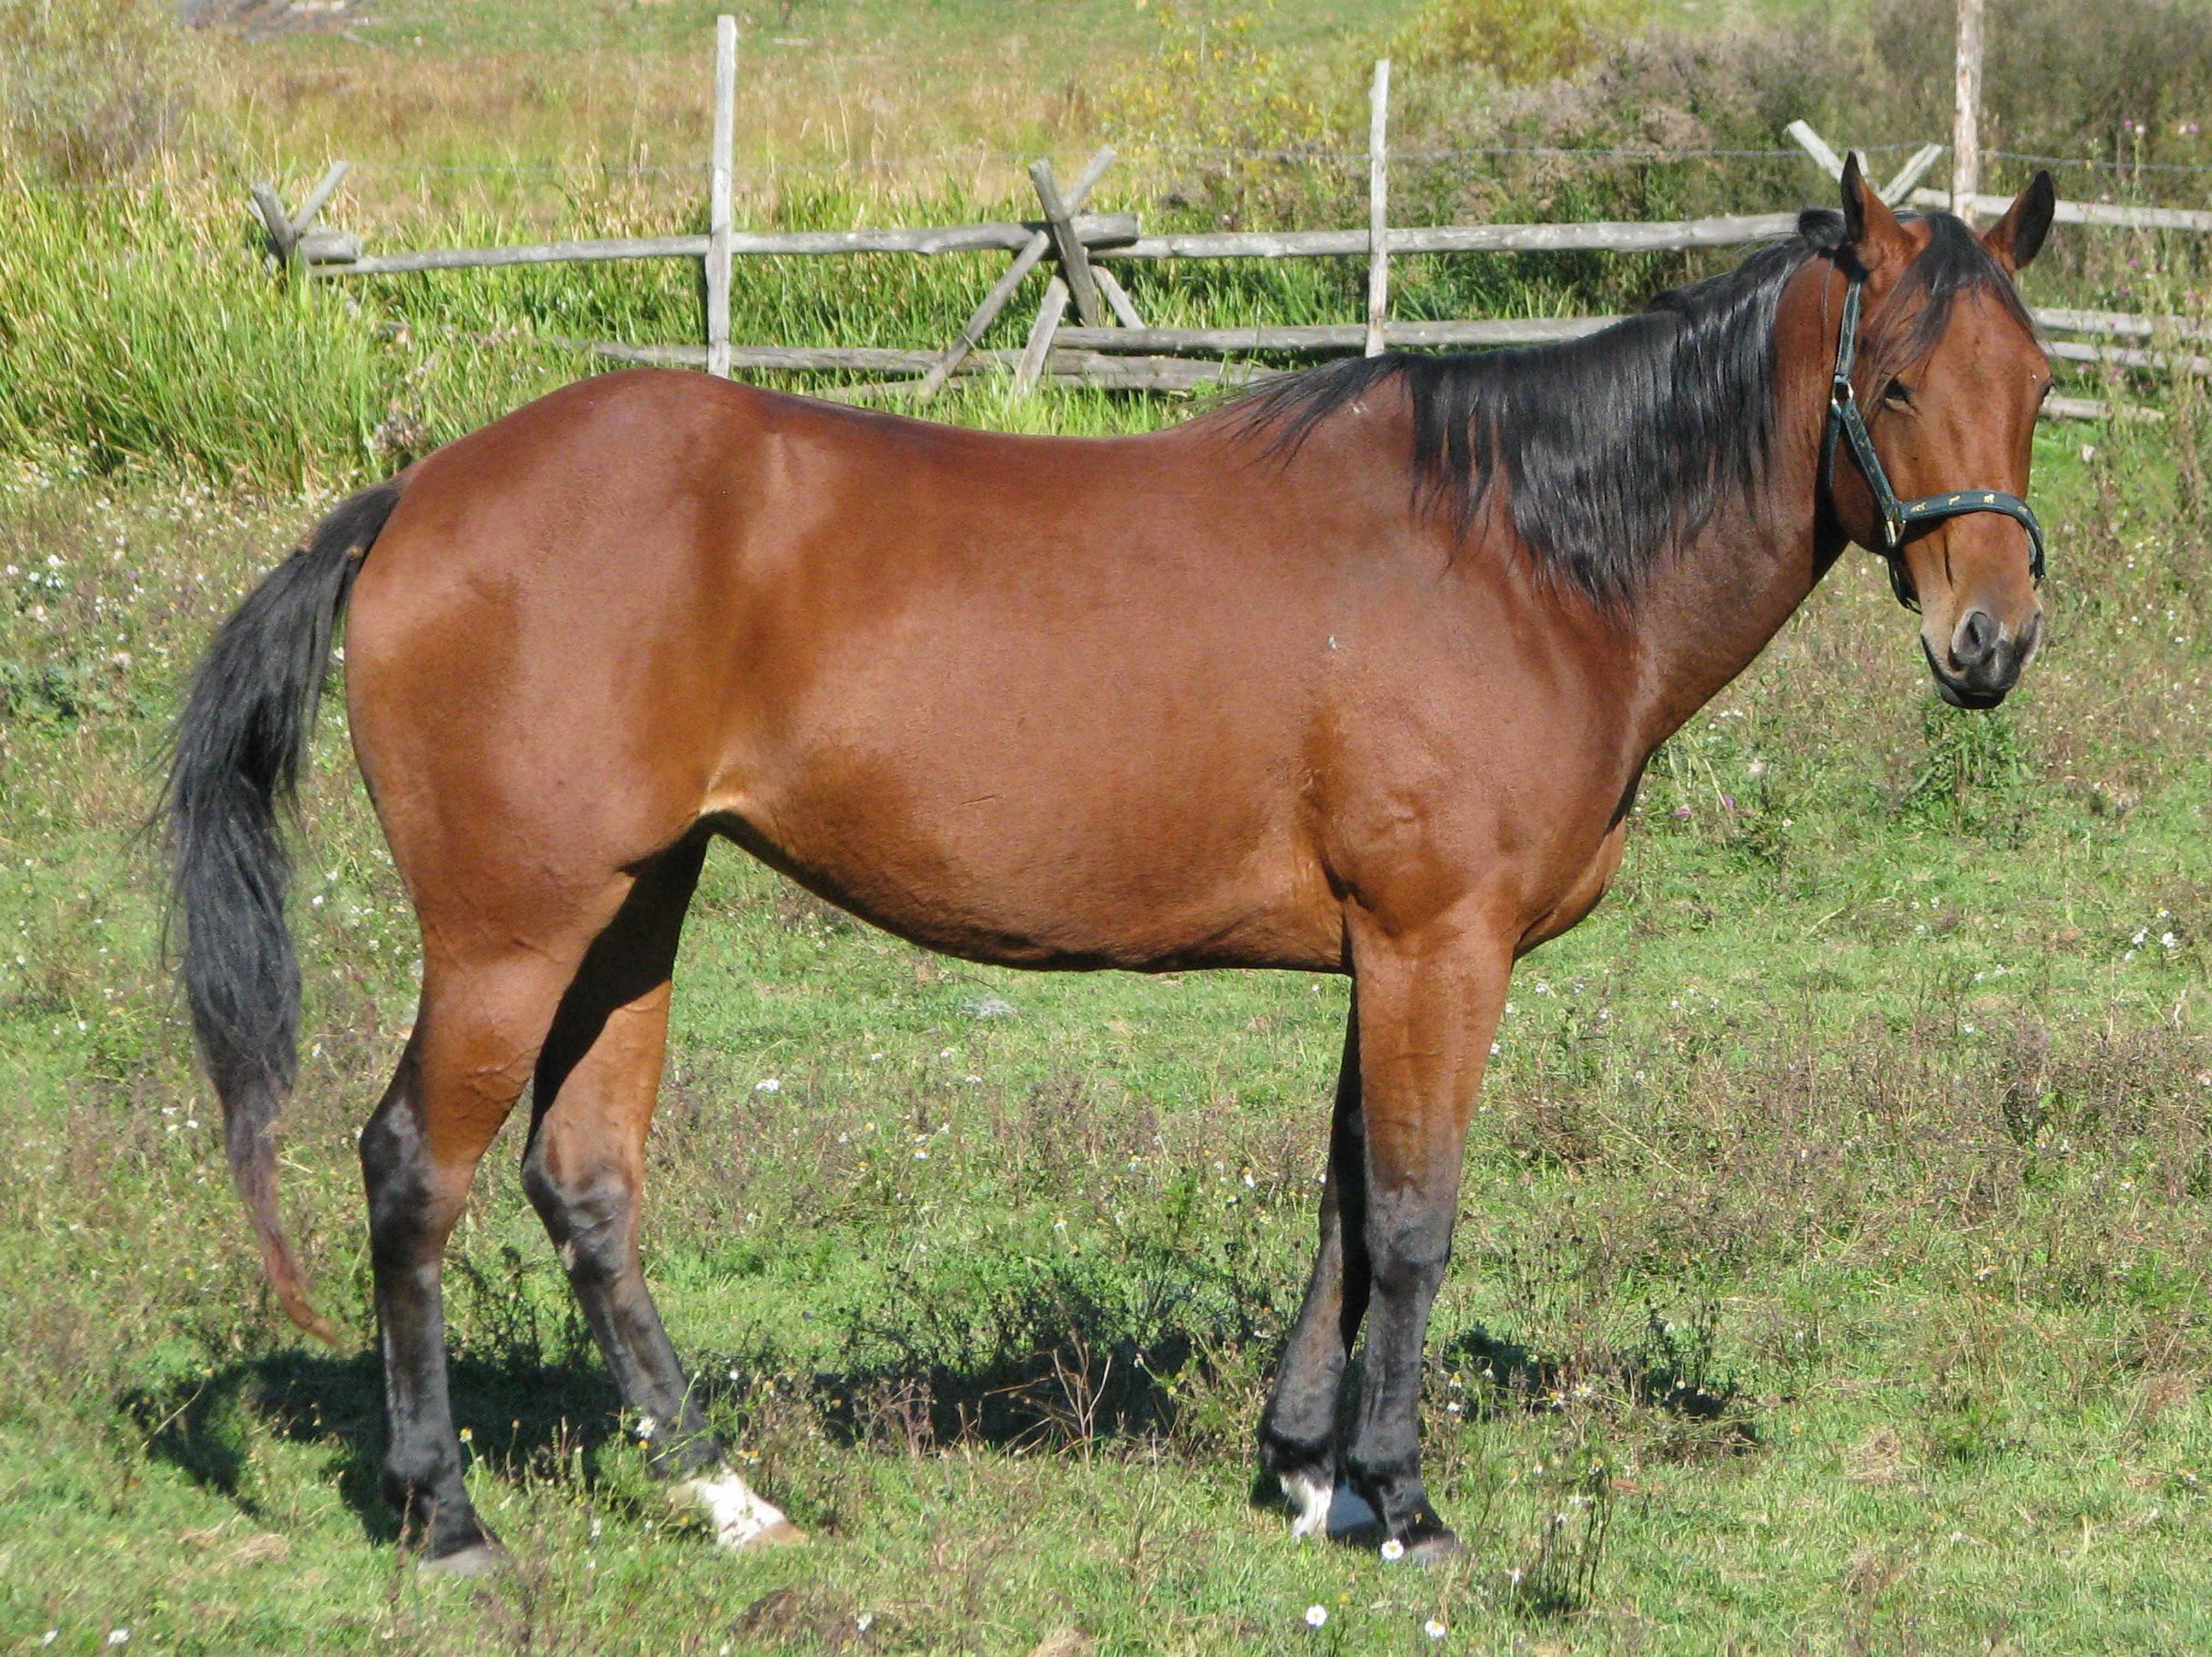
pasture, grazing, horse, rein, mammal, stallion, mane, fauna, bridle, canada, vertebrate, mare, ontario, foal, colt, pack animal, marlbank, domestic horse, equus ferus caballus, american quarter horse, horse like mammal, mustang horse, horse harness